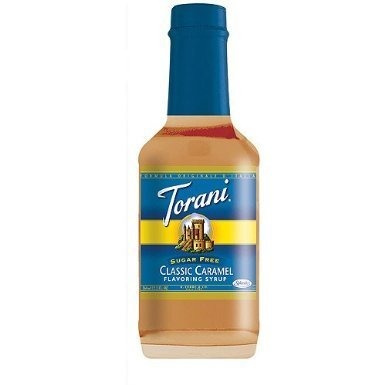
Item Name: Torani Sugar-Free Flavoring Syrup, Classic Caramel, 12.2 Fl Ounce Bottle, 360 ml
Value: 12.2
Unit: Fl Oz

Price: 5.29